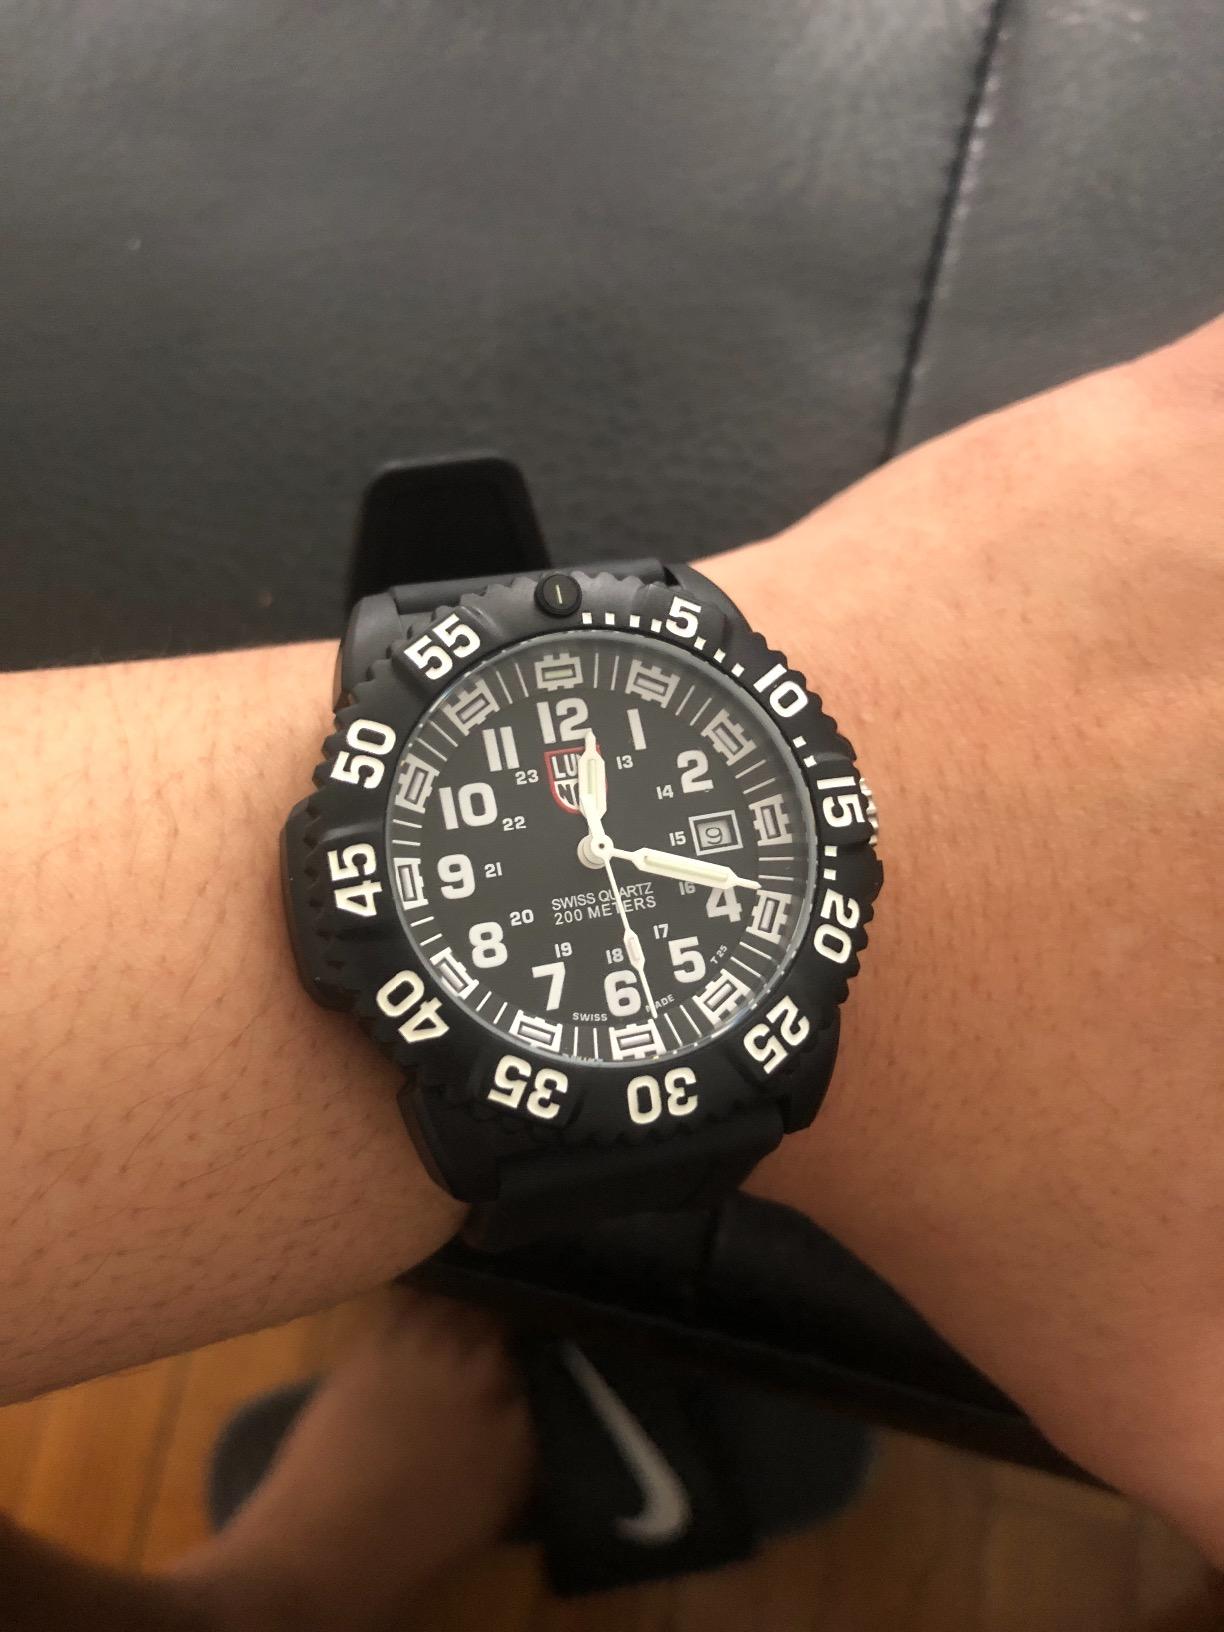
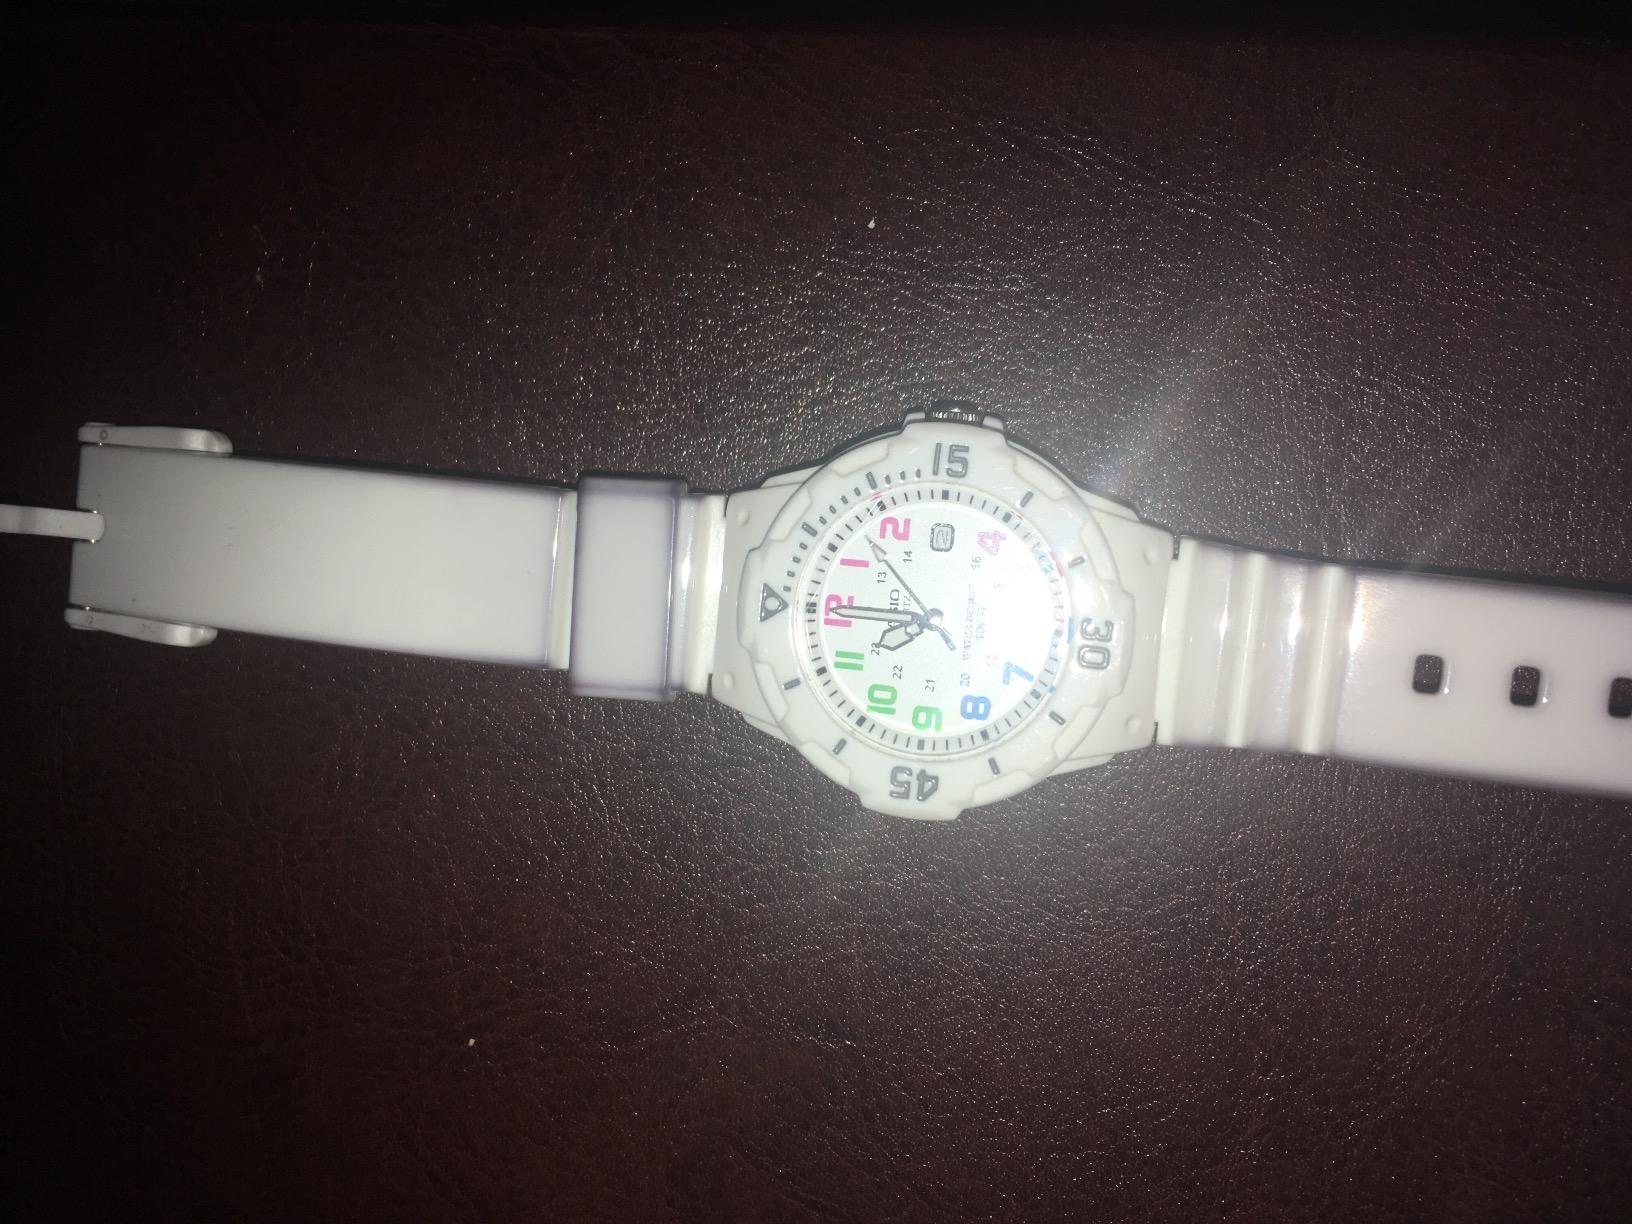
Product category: accessories_watch
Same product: no